Time-out (sport)

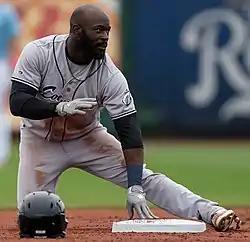
Having lost his batting helmet, Anthony Alford requests time after reaching base safely during a 2022 Minor League Baseball game.

Baseball players and managers of both the offense and defense can request time out for a number of purposes, such as for a batter to step out of the batter's box to better prepare for a pitch, a foreign object entering a batter's eye such as dust or a bug, for a manager to speak with a player or umpire, or to replace one player with another (for which a time-out is required by the rules), etc. The requested time out is not effective unless an umpire grants it verbally or by hand signal (both hands raised). The umpire also has the ability to call time out for his/her own purposes, or for purposes of the game, such as replacing a worn ball. Since there is no clock in baseball, the main effect of a time out is to temporarily prevent the defensive team from tagging base runners out or delivering a pitch as well as to prevent base runners from advancing. However, the catcher may also request timeout once the pitcher has stepped on the rubber, usually with the intention of either "resetting" the play, or to deliver some information to the pitcher via either signals or a visit to the mound. Under certain (uncommon) circumstances specified by the rules, umpires are required to call time out, even while a play is in progress, such as certain cases of interference. Unlike many other sports, the rules of baseball do not limit time outs, either by number or duration. The end of the time out is indicated by an umpire verbally declaring "Play!" and/or by pointing at the pitcher while he is holding the ball (these umpire signals are identical to those used to start a game or resume play after the ball has become "dead", for example due to a half-inning ending). Since baseball provides natural breaks in the action when teams exchange offensive and defensive roles between half-innings (two minutes, five seconds normally; two minutes and twenty-five seconds for nationally televised games), TV timeouts are not necessary.